Szwederowo district, Bydgoszcz

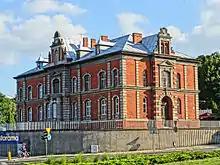
View from Szubińska street

This large building was erected in 1884–1885, as a request from the will of Luiza Gisse-Rafalska, owner of an estate at "Rupienica" (today's "Glinki" district). Known as "Luisen Stift", it was located at the time at Bromberg's "1 Schubiner straße".